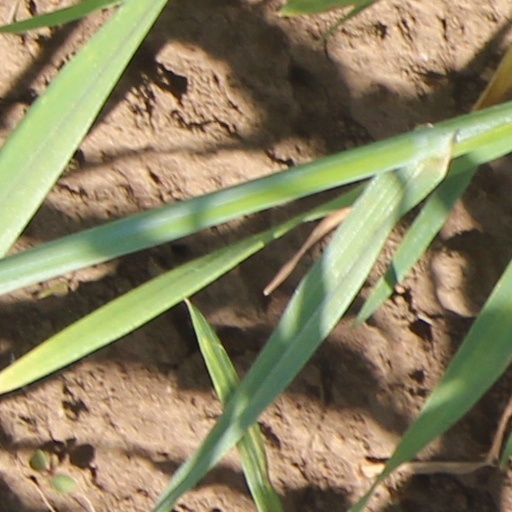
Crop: wheat